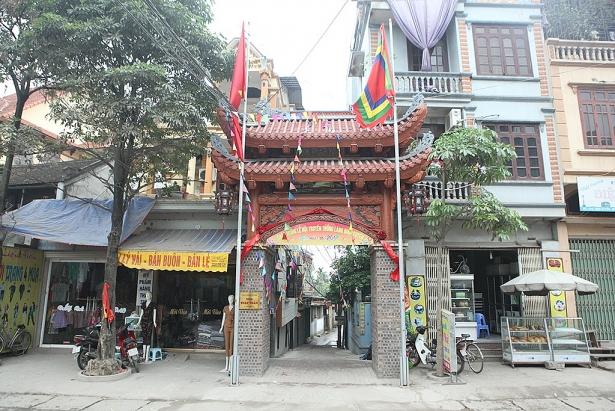
phía trước khu vực cổng dẫn vào con hẻm có sự xuất hiện của hai cái cột cờ